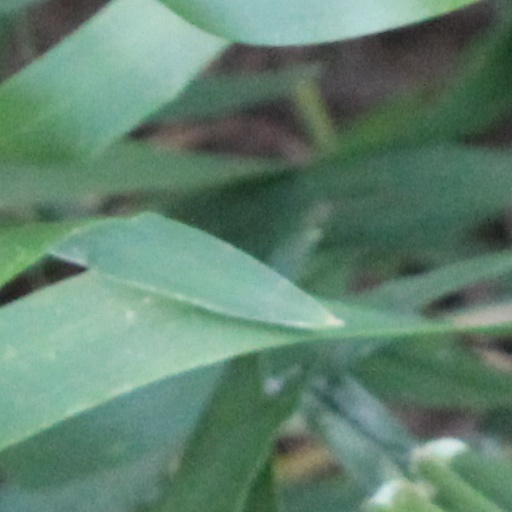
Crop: wheat